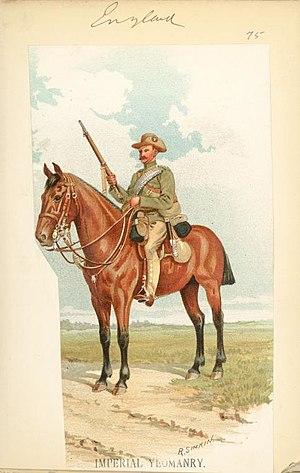
La Yeomanry désigne certaines unités de l'armée de terre britannique, qui descendent de l'ancienne milice à cheval.